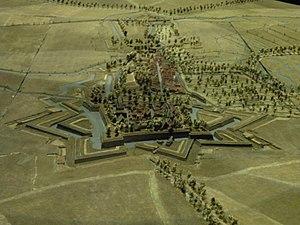
Une contre-garde est en fortification bastionnée un ouvrage extérieur.